Demographics of Belarus

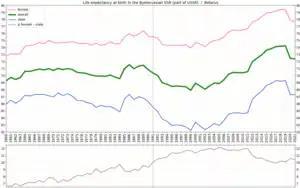
Life expectancy in Belarus since 1960 by gender

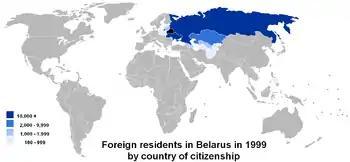

The figures below refer to the uyezds of the five governorates of the Russian Empire (Grodno, Vitebsk, Minsk, Mogilev, Vilna) whose administrative centers are now part of modern-day Belarus.